Savage Arms

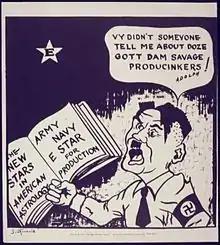
WWII propaganda poster depicting Führer Adolf Hitler from the War Production Board praising Savage ca. 1942-1943

During World War II, Savage turned again to military production, making heavy munitions. Savage made most of the Thompson submachine guns used in World War II. Savage also produced the British No. 4 Lee–Enfield bolt-action rifle; though marked "U.S. PROPERTY," these rifles were never used by the US military and were instead sent to Britain under the Lend-Lease program. As quality wood was reserved for military gun stock production, Savage produced some Model 24 .22/.410 combo guns and Model 94 single barrel shotguns with stocks molded from Tenite plastic.